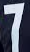
Number: 7